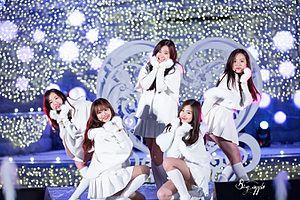
April est un girl group sud-coréen formé par DSP Media en 2015.